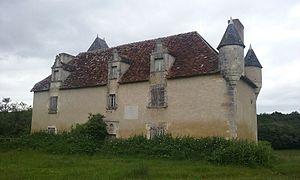
Maison noble du XVIème siècle dans son état en 2016. Façades et toitures inscrits aux Monuments Historiques en 1972.
Oulches est une commune française située dans le département de l'Indre, en région Centre-Val de Loire.